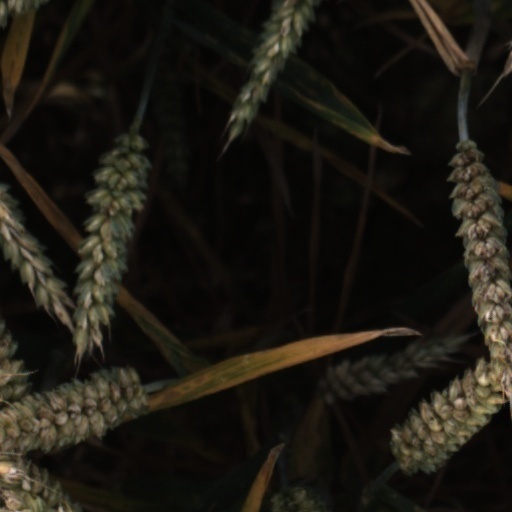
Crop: wheat